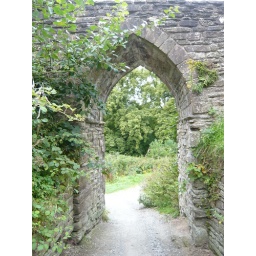
The huge walls &amp;amp; arches around Ludlow castle - now green &amp;amp; lush with summer plants